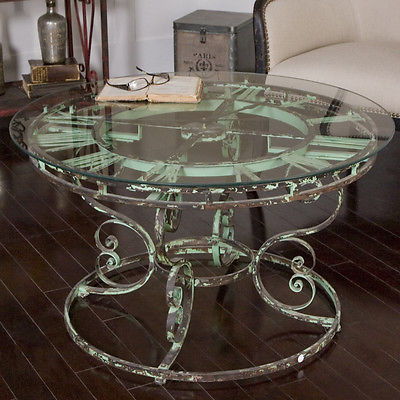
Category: table